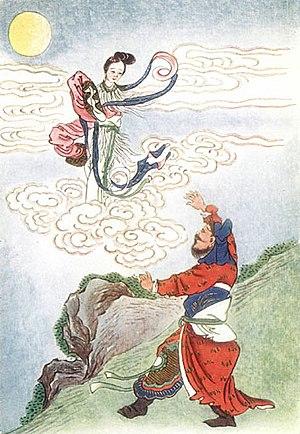
Chang’E chinois : 嫦娥 ; pinyin : cháng’é, Ch’ang-O ou Chang-Ngo, ancien nom Heng-E ou Heng-O, est un personnage de la mythologie chinoise, femme de l’archer Houyi. Séparée de son mari et du reste des humains, elle réside éternellement sur la Lune, dans un palais de jade nommé Vaste froidure (廣寒宮, guǎnghángōng), avec pour seuls compagnons Wugang, un apprenti immortel exilé, occupé à abattre un cannelier qui repousse sans cesse, et un lapin (ou lièvre) apothicaire dit « lapin de jade » (玉兔, yùtù), assisté selon certains d’un crapaud.